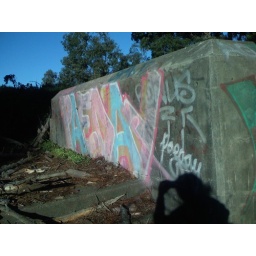
Spot by the golden gate bridge